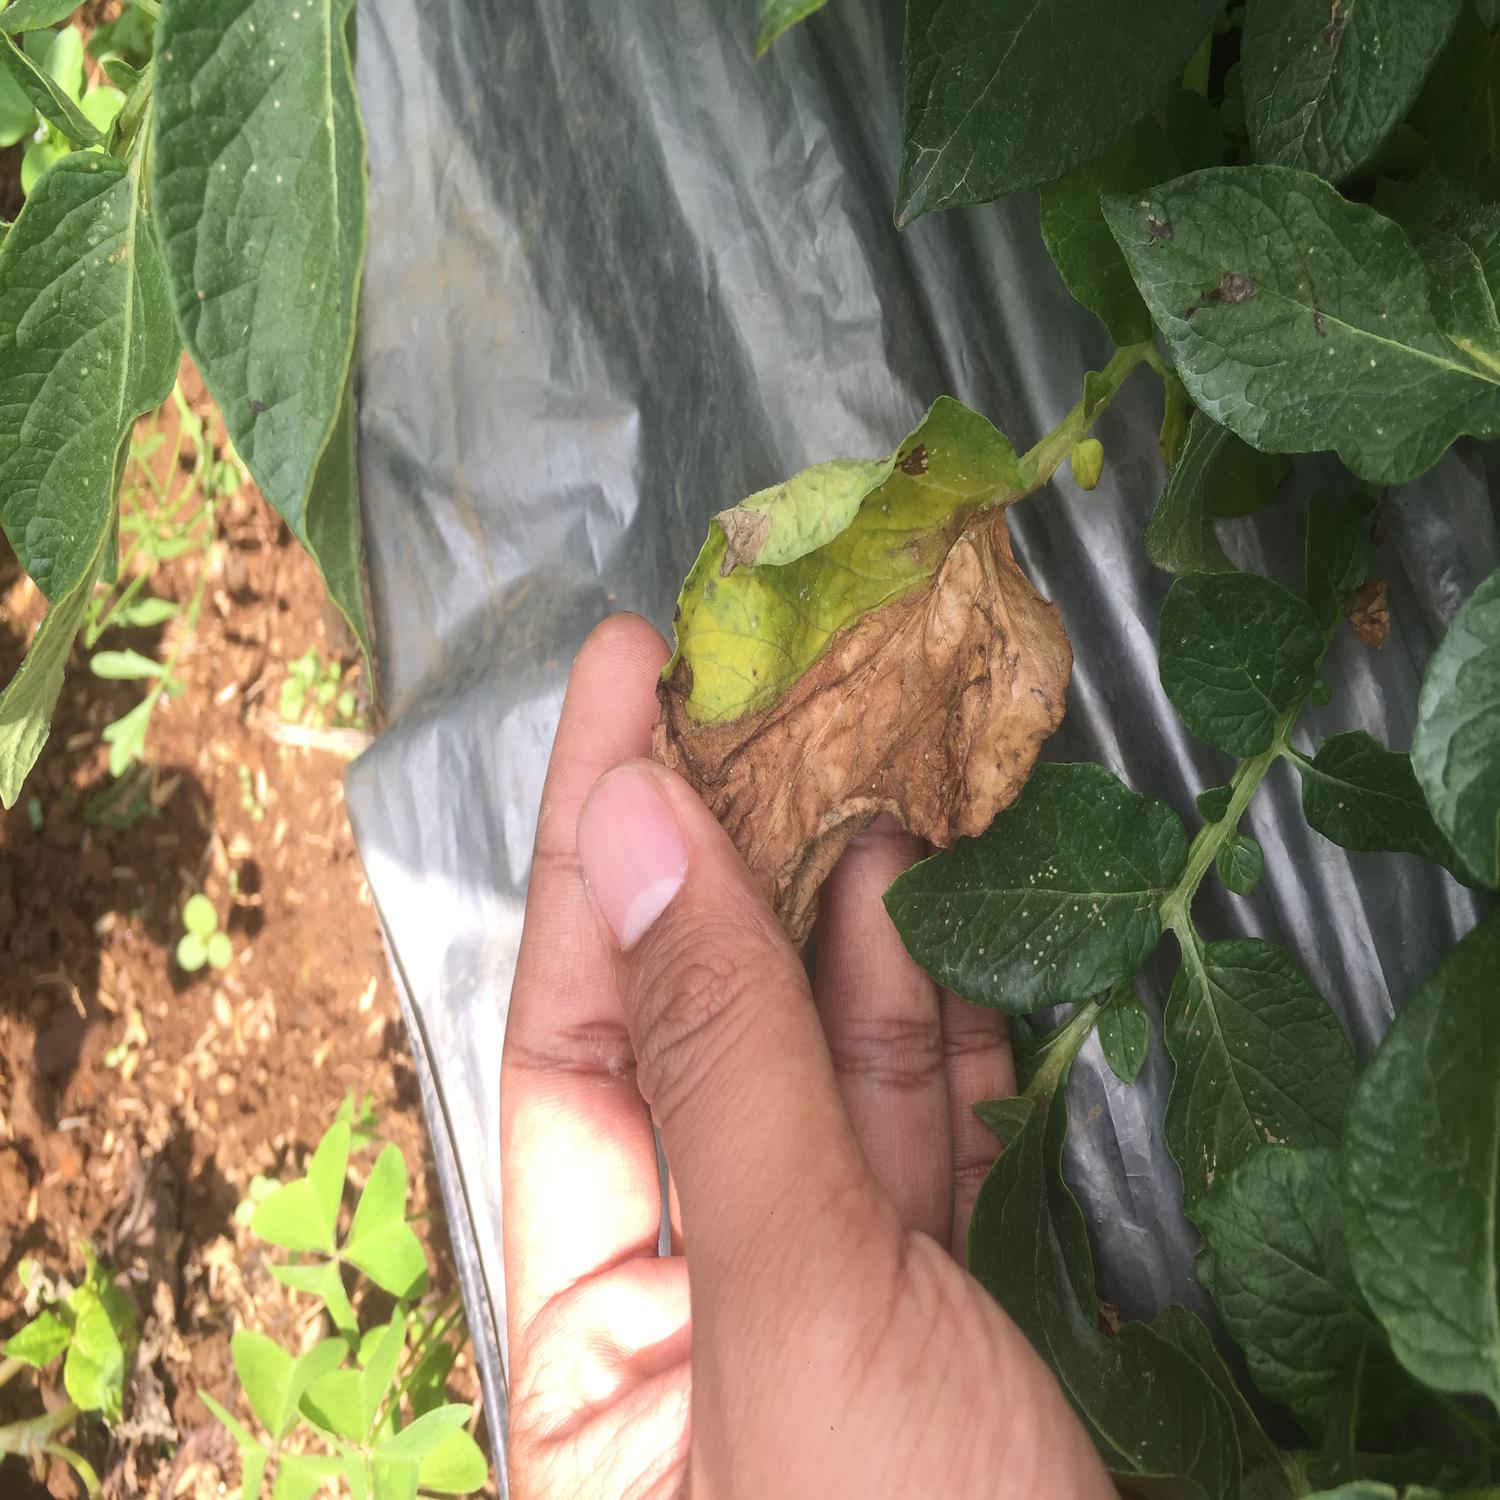
Label: Fungi